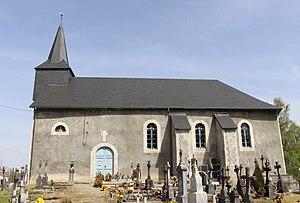
Église Saint-Pierre de Lomné (Hautes-Pyrénées)
Lomné est une commune française située dans le département des Hautes-Pyrénées, en région Occitanie.
La liste des églises des Hautes-Pyrénées recense de manière exhaustive les églises situées dans le département français des Hautes-Pyrénées.